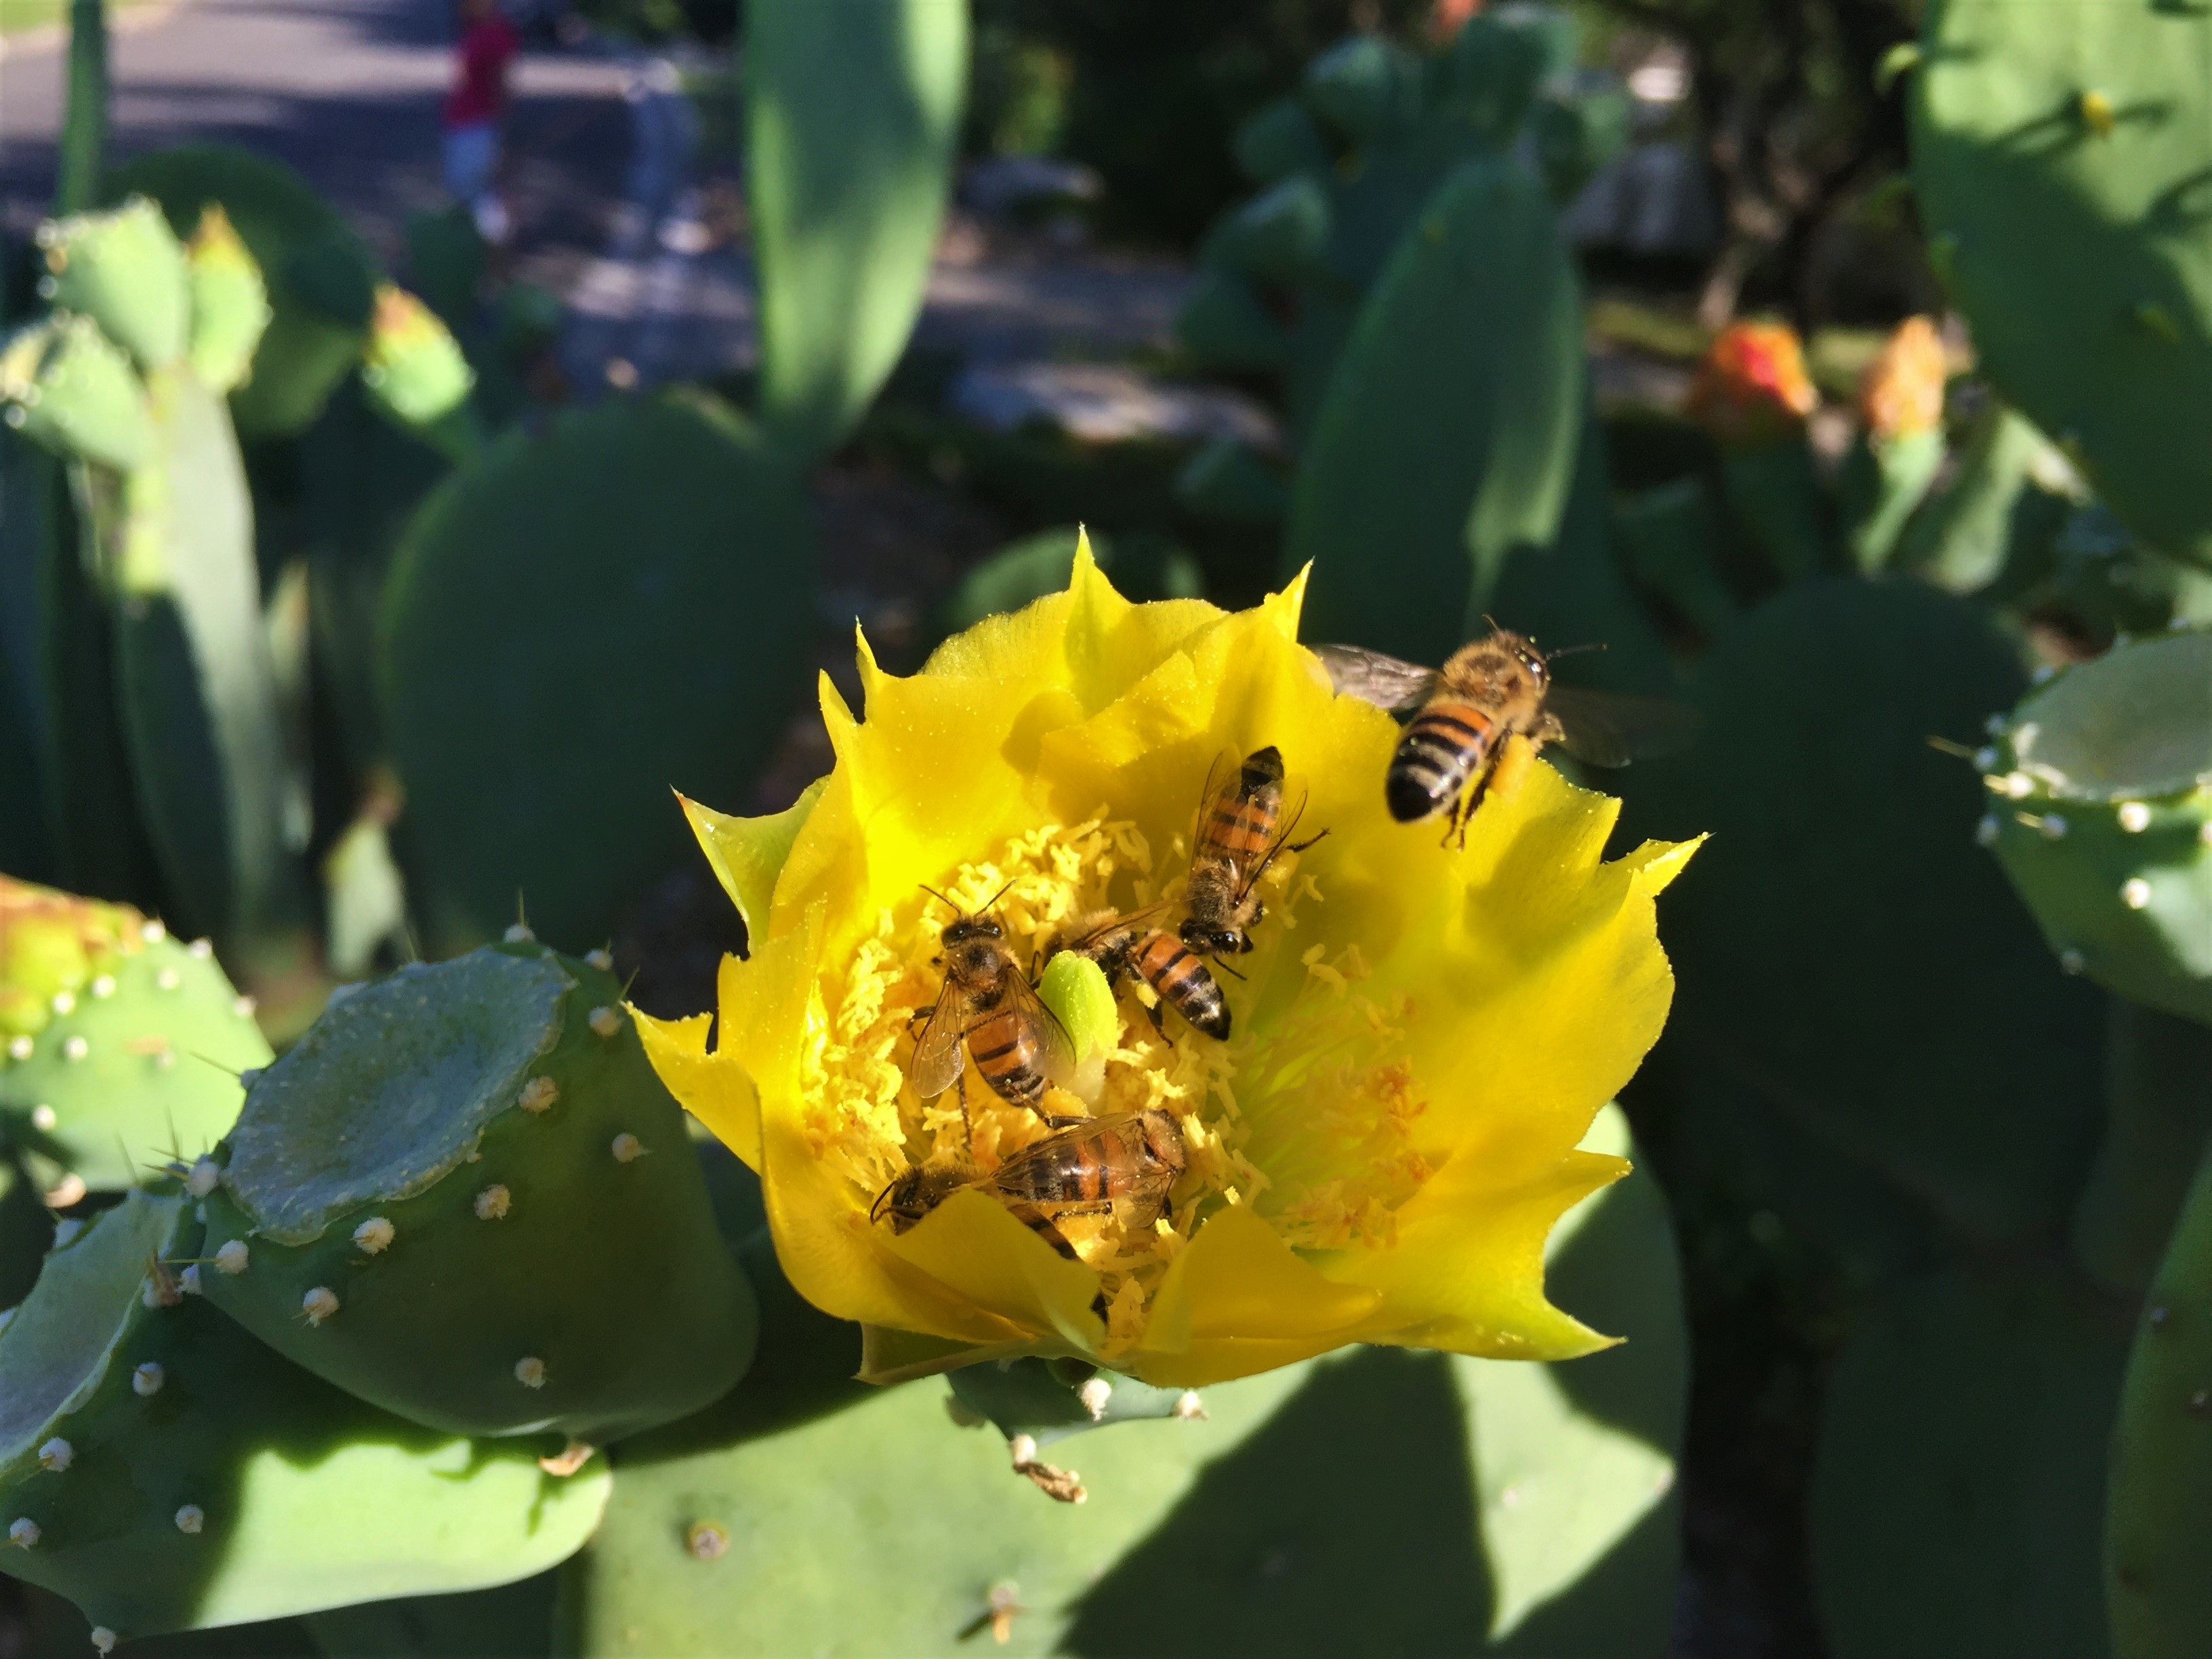
nature, blossom, cactus, plant, flower, petal, green, botany, yellow, flora, wildflower, bees, macro photography, flowering plant, prickly pear, land plant, cactus bloom